Good Hope, Ohio

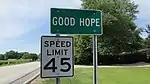
Good Hope community sign

Good Hope was platted in 1849, although a small village had already existed there for some time. The community is said to have derived its name from Good Hope, Pennsylvania, the native home of a share of the early settlers. A post office was established at Good Hope in 1851, and remained in operation until 1965.